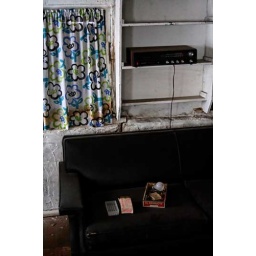
I was so interested in the 8-track, I didn't even notice the box labeled '38' on the sofa